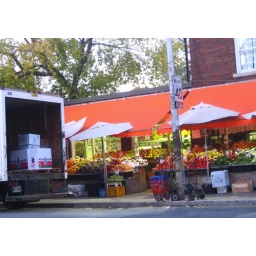
Loading the truck at The fruit market beside the JANE subway station in TORONTO.